The Reader (1988 film)

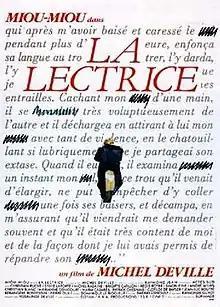
French poster

The Reader is a 1988 French film directed by Michel Deville. The film won that year's Louis Delluc Prize, and was nominated for nine César Awards including Best Supporting Actor, won by Patrick Chesnais.